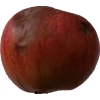
Label: Apple 17